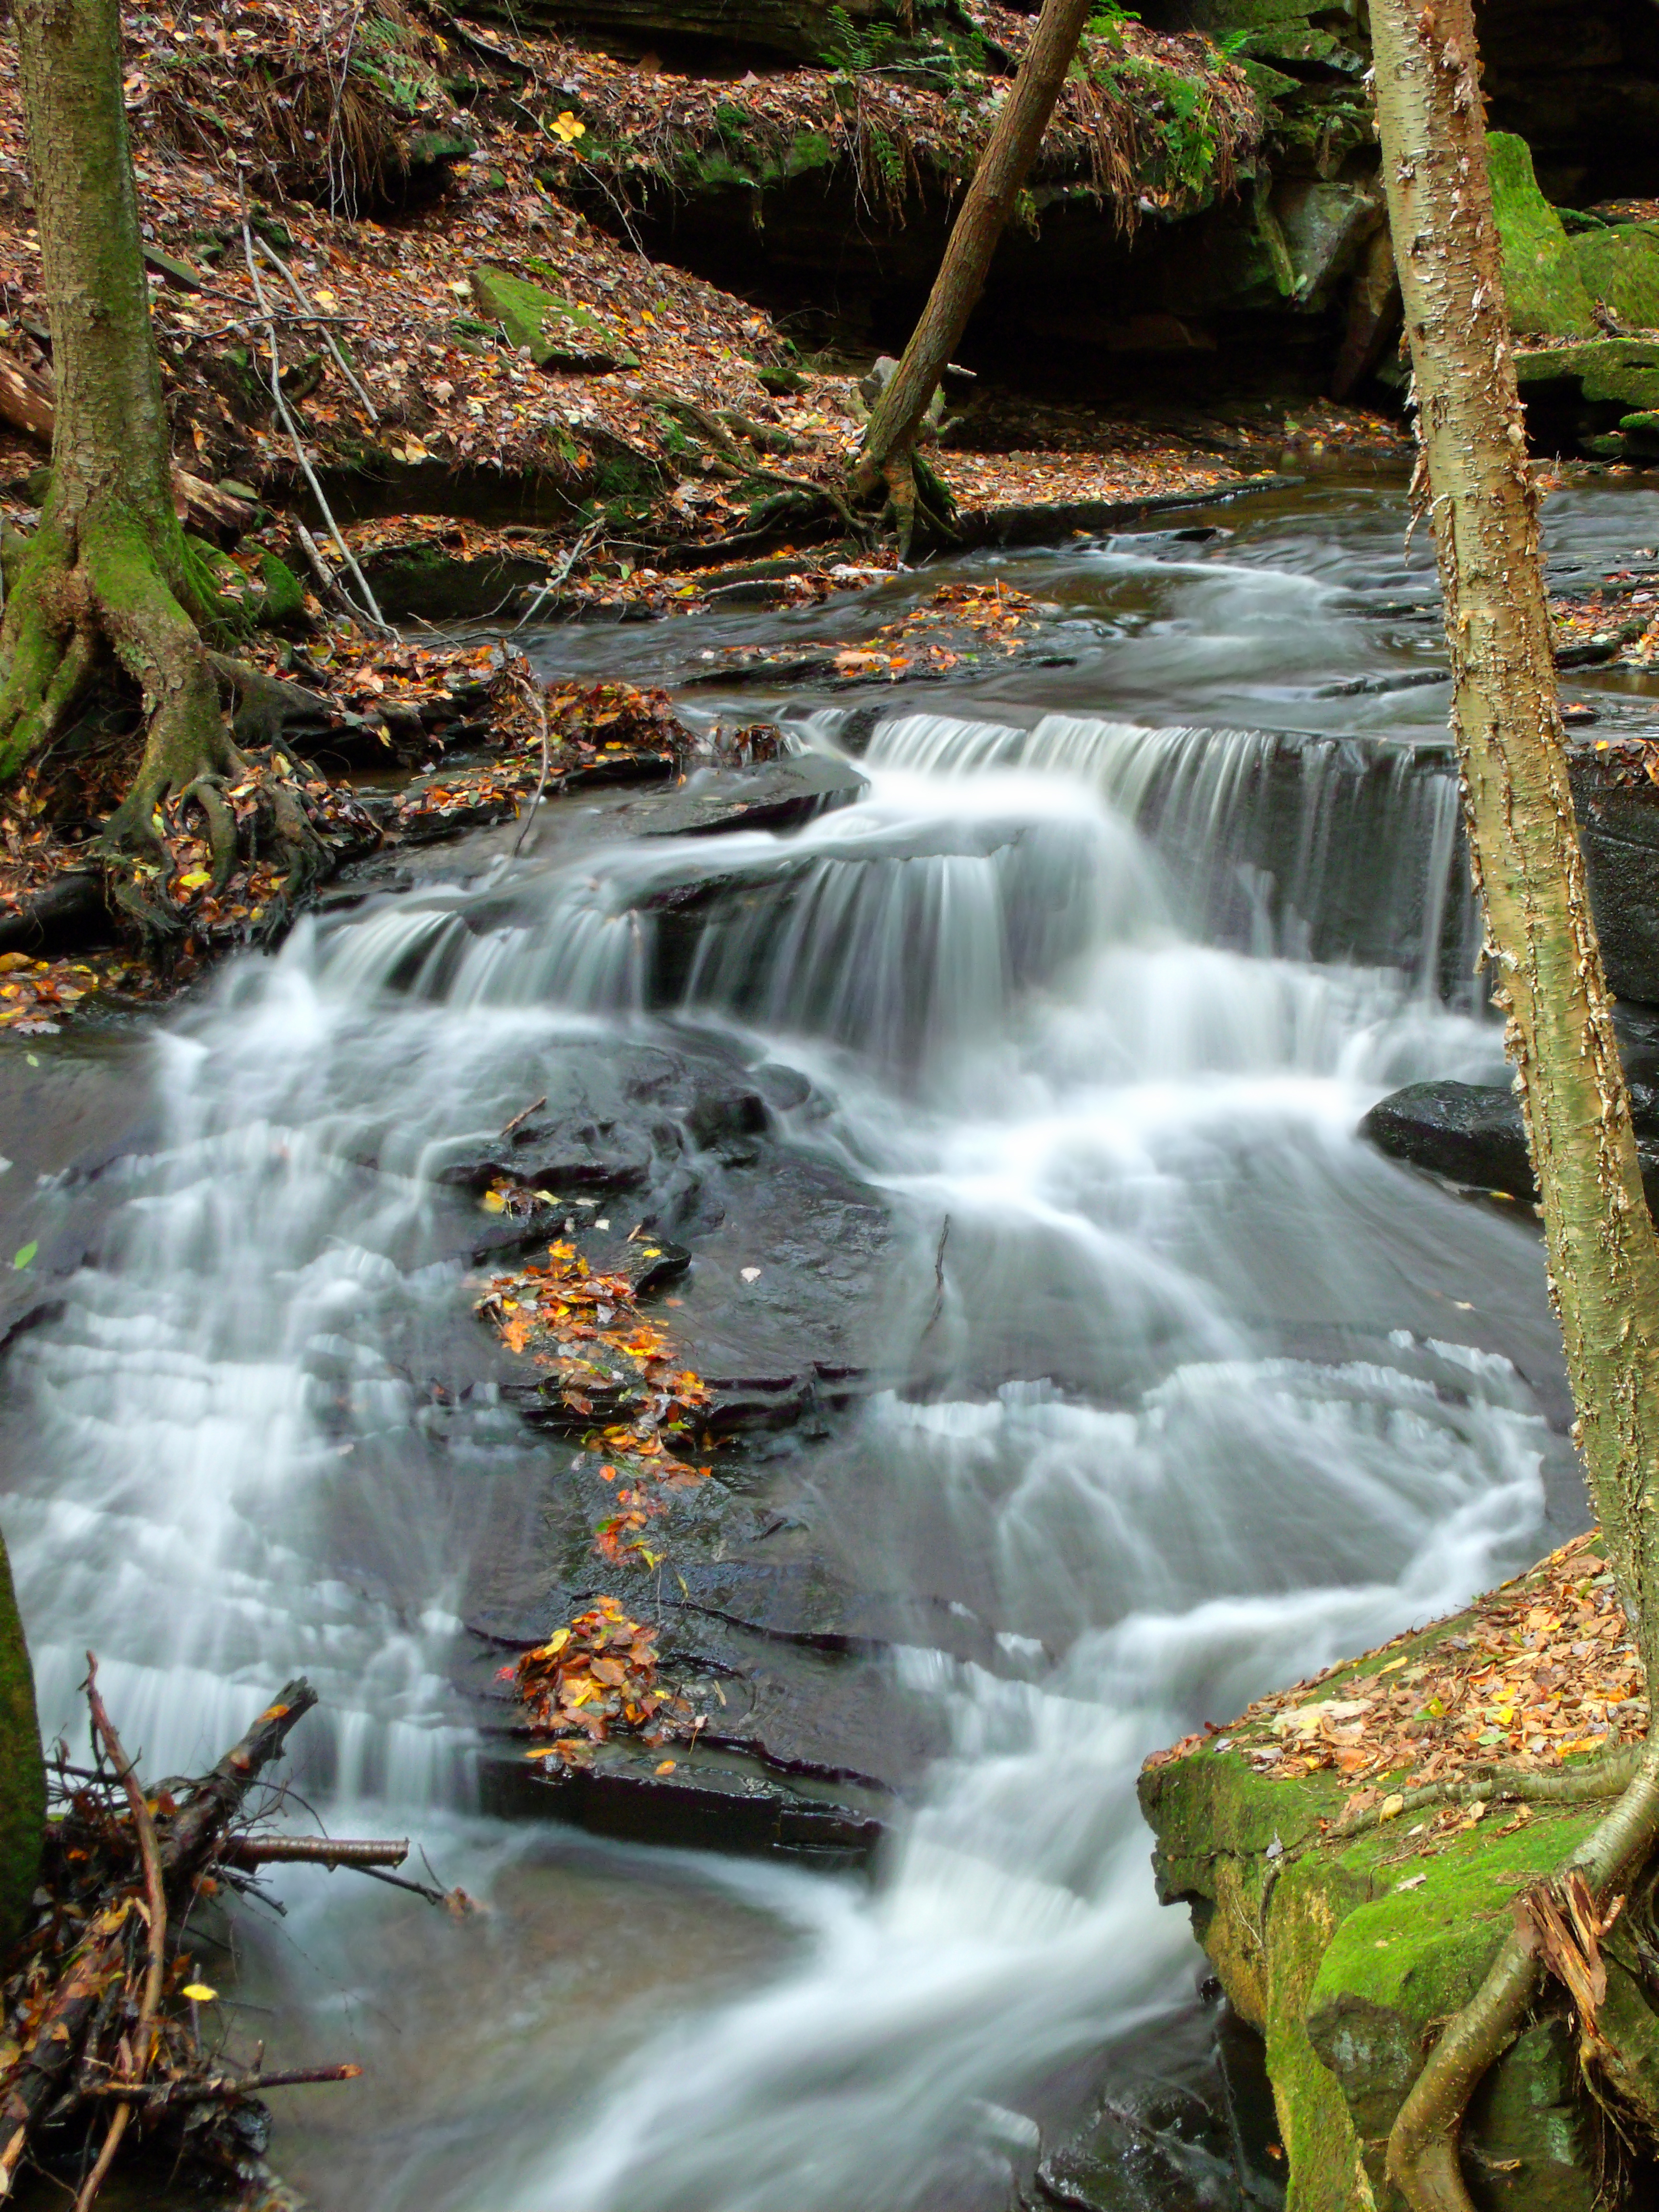
water, nature, forest, waterfall, creek, wilderness, hiking, leaf, river, stream, jungle, autumn, rapid, season, body of water, creativecommons, rainforest, falls, ravine, cascades, pennsylvania, mercercounty, fallingrun, fallingrunnaturetrail, wasserfall, woodland, habitat, water feature, watercourse, natural environment